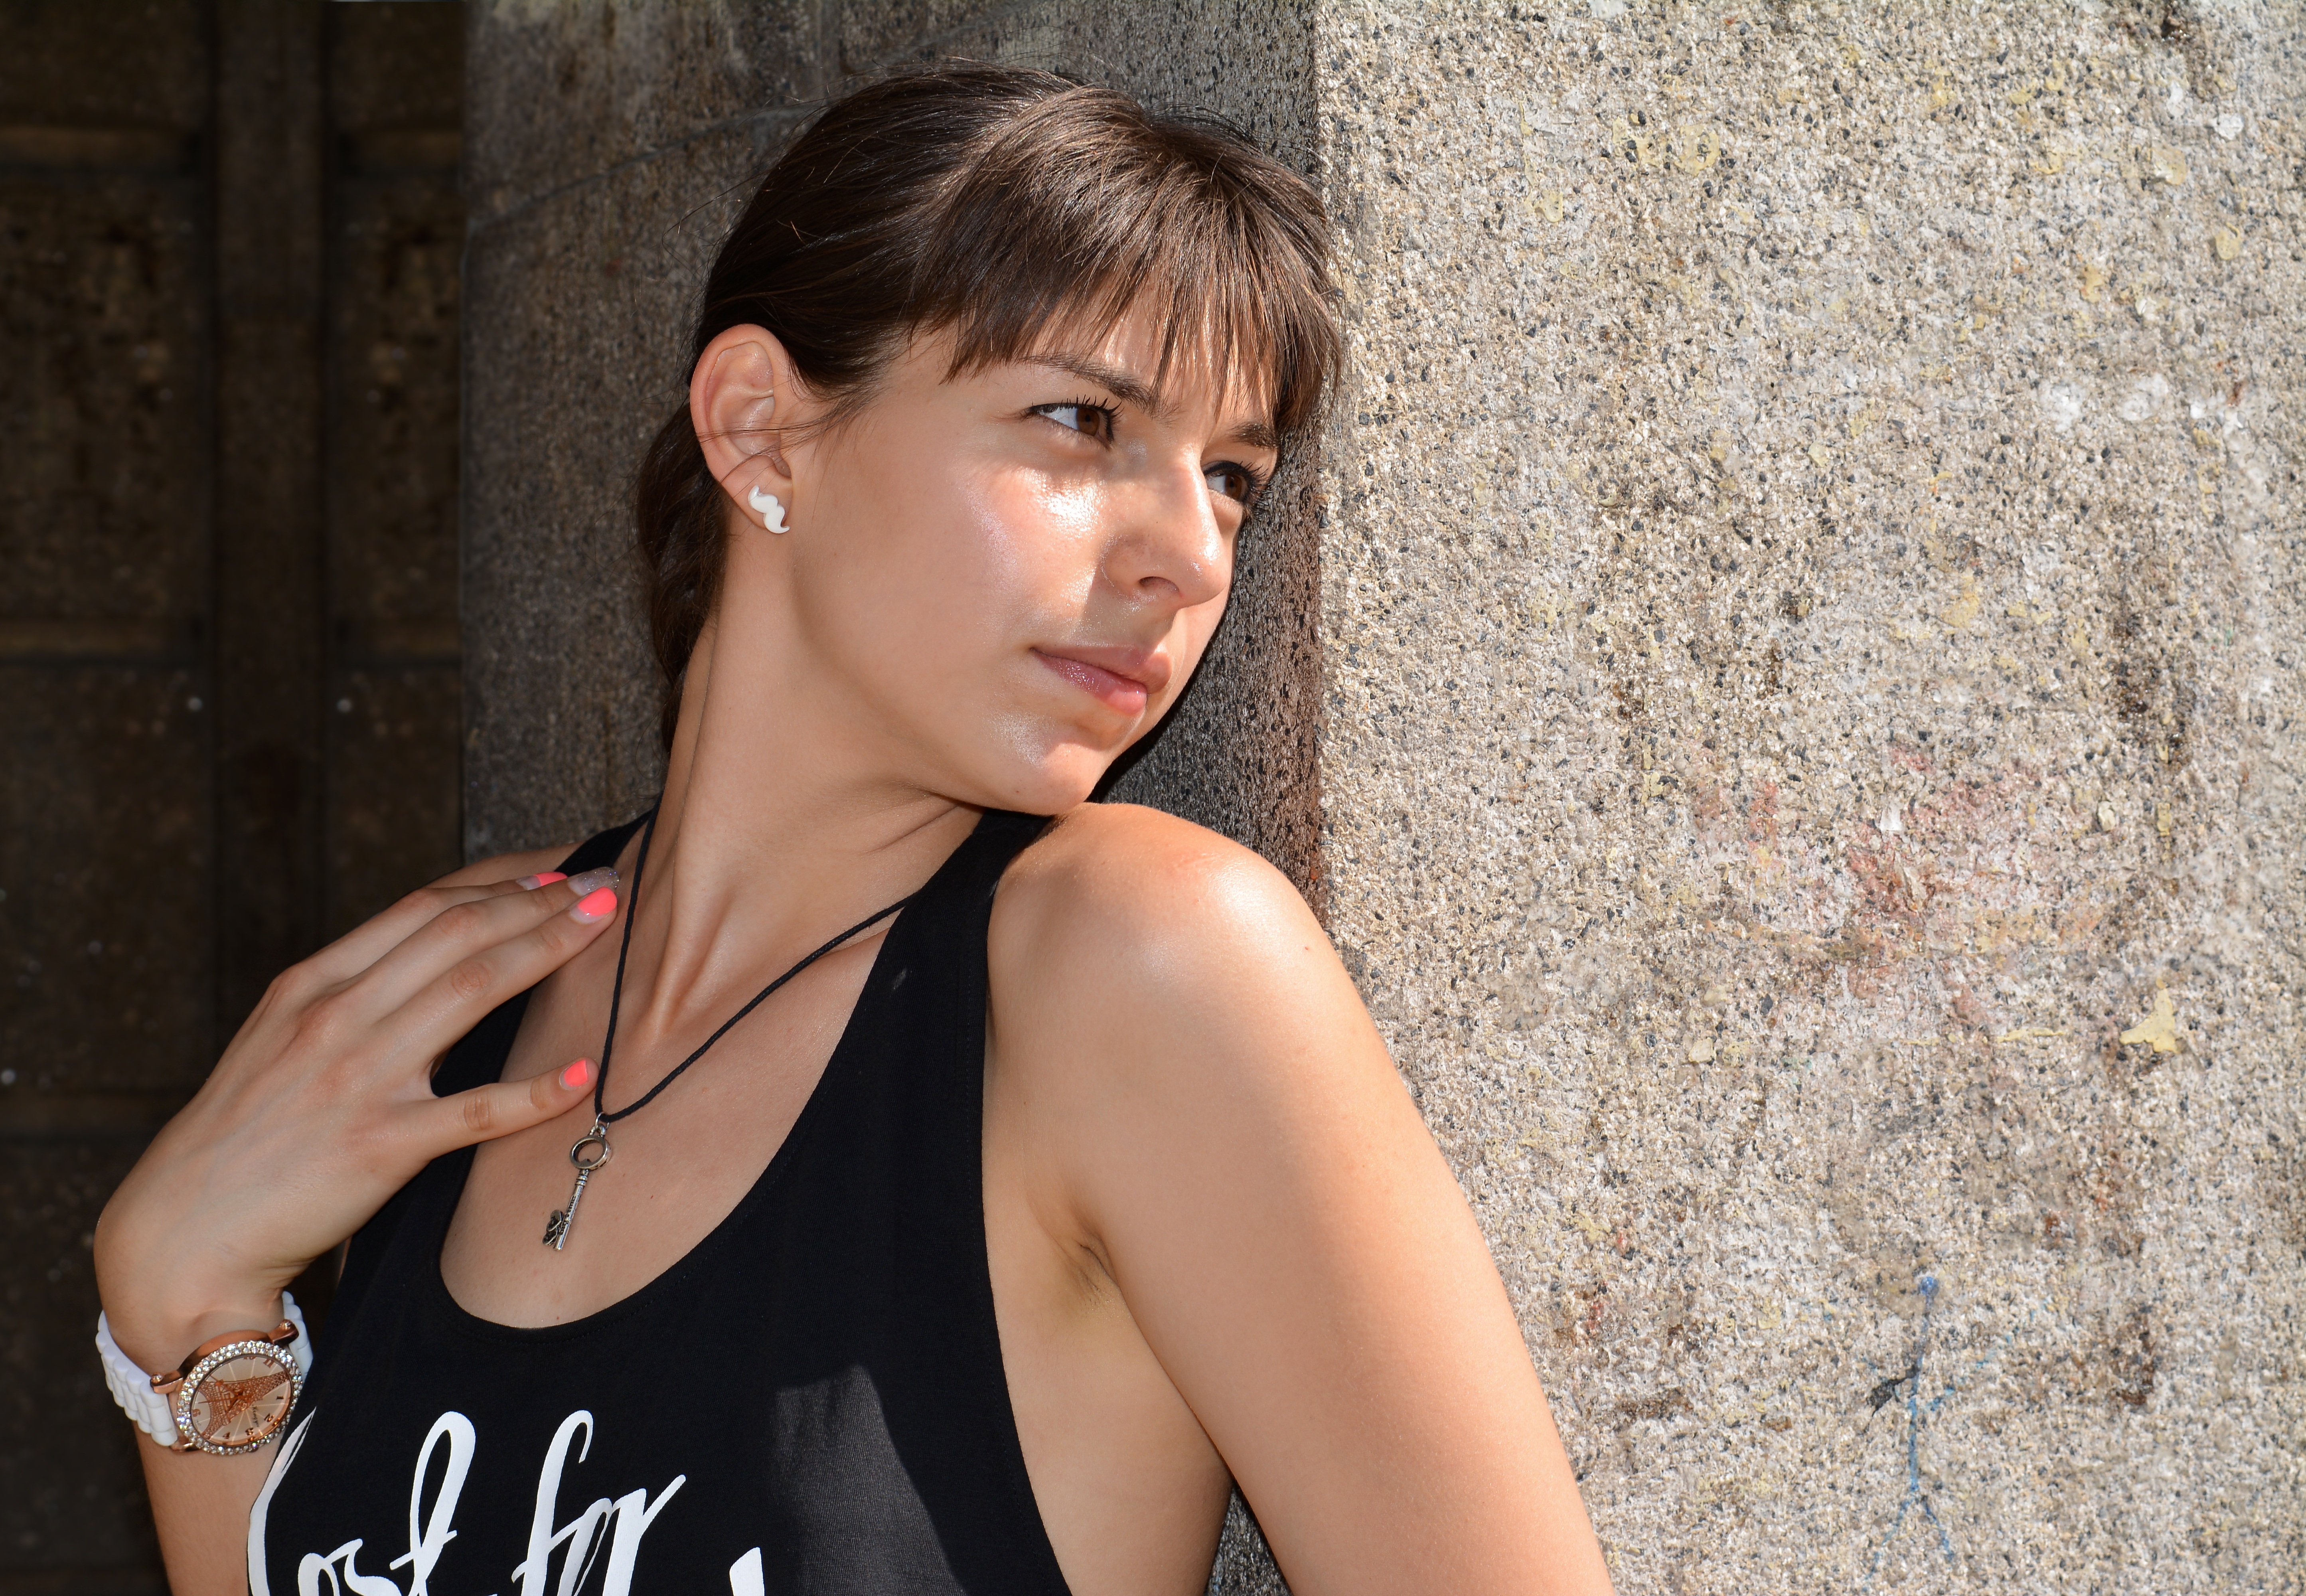
person, girl, sunshine, sun, woman, photography, sunlight, summer, male, leg, portrait, model, young, fashion, lady, facial expression, smile, muscle, teenager, human body, dress, photograph, skin, beauty, abdomen, photo shoot, portrait photography, human positions, art model